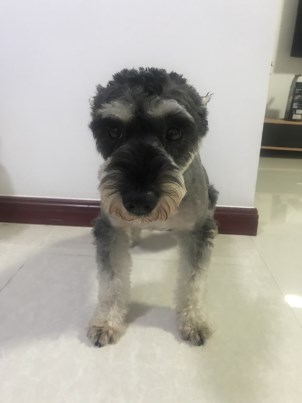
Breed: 2342-n000102-miniature_schnauzer